Team Envy

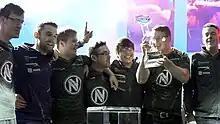
Team EnVyUs after winning MLG Vegas 2016. From left to right: chipshajen, TazMo, Taimou, HarryHook, Mickie, INTERNETHULK, cocco.

Formed during the "Overwatch" closed beta in February 2016, Team EnVyUs acquired the players of Team Hubris, a North American squad that finished first in six of the seven tournaments played during the beta, to officially create their "Overwatch" esports division. The team won Season 1 of OGN's Overwatch APEX in Seoul, Korea, marking the first time that a Western-owned team had taken home an esports title on Korean soil. Returning home from Korea, Team EnVyUs ended their pre-Overwatch League journey on a high, going undefeated and winning Season 1 of North America's Overwatch Contenders. On September 20, 2017, Blizzard officially announced that Envy Gaming had acquired the Dallas-based Overwatch League franchise spot, making them one of twelve teams competing in the inaugural season. The team was branded as the Dallas Fuel, and all of the existing members of Team EnVyUs were transferred to the Fuel roster – ending Team Envy's Overwatch division.